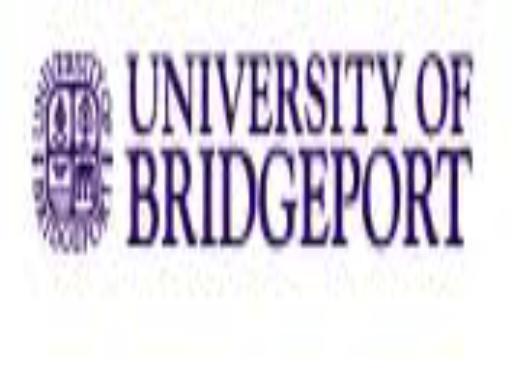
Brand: BridgePort
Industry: Electronic